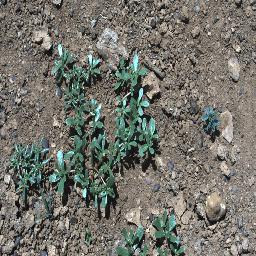
Label: negative